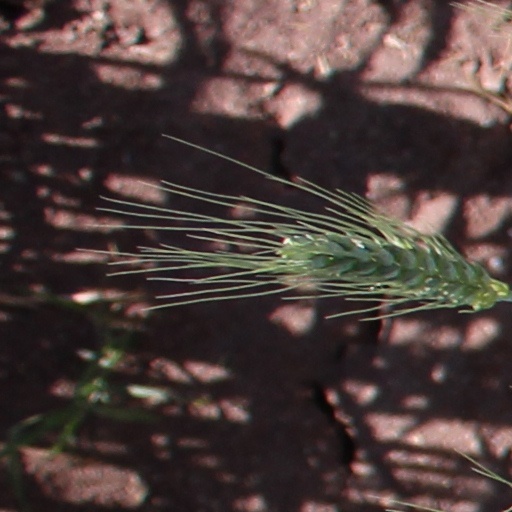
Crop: wheat